B. B. King

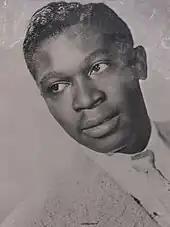
Early publicity photo of King

He moved on from the larger Gibson hollow bodied instruments which were prone to feedback when played at high volumes to various semi-hollow models beginning first with the ES-335 and then on to a deluxe version called the ES-355 which used a stereo option. In 1980, Gibson Guitar Corporation launched the B.B. King Lucille model, an ES-355 with stereo options, a varitone selector, and fine tuners (neither of which he actually used ) and, at King's direct request, no f-holes to further reduce feedback. In 2005, Gibson made a special run of 80 Gibson Lucilles, referred to as the "80th Birthday Lucille", the first prototype of which they gave him as a birthday gift and which he used thereafter.